Tilaï

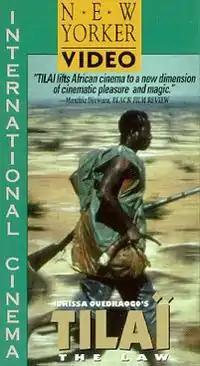
VHS cover

Tilaï ("The Law") is a 1990 award-winning Burkinabé drama film co-written, co-produced, and directed by Idrissa Ouédraogo. It premiered at the 1990 Toronto Festival of Festivals.